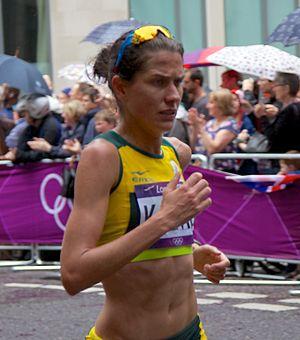
René Kalmer, née le 3 novembre 1980 à Roodepoort, est une athlète sud-africaine.